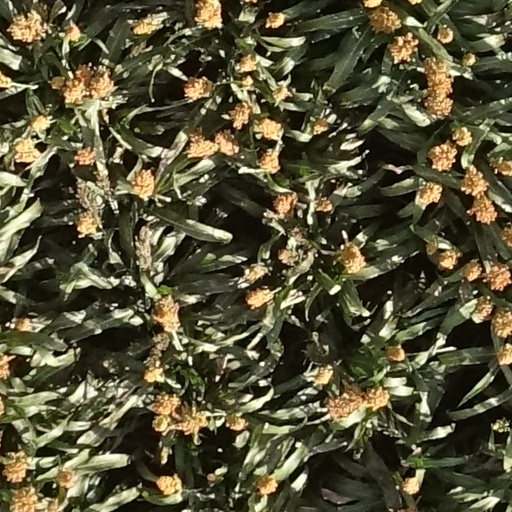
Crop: sorghum